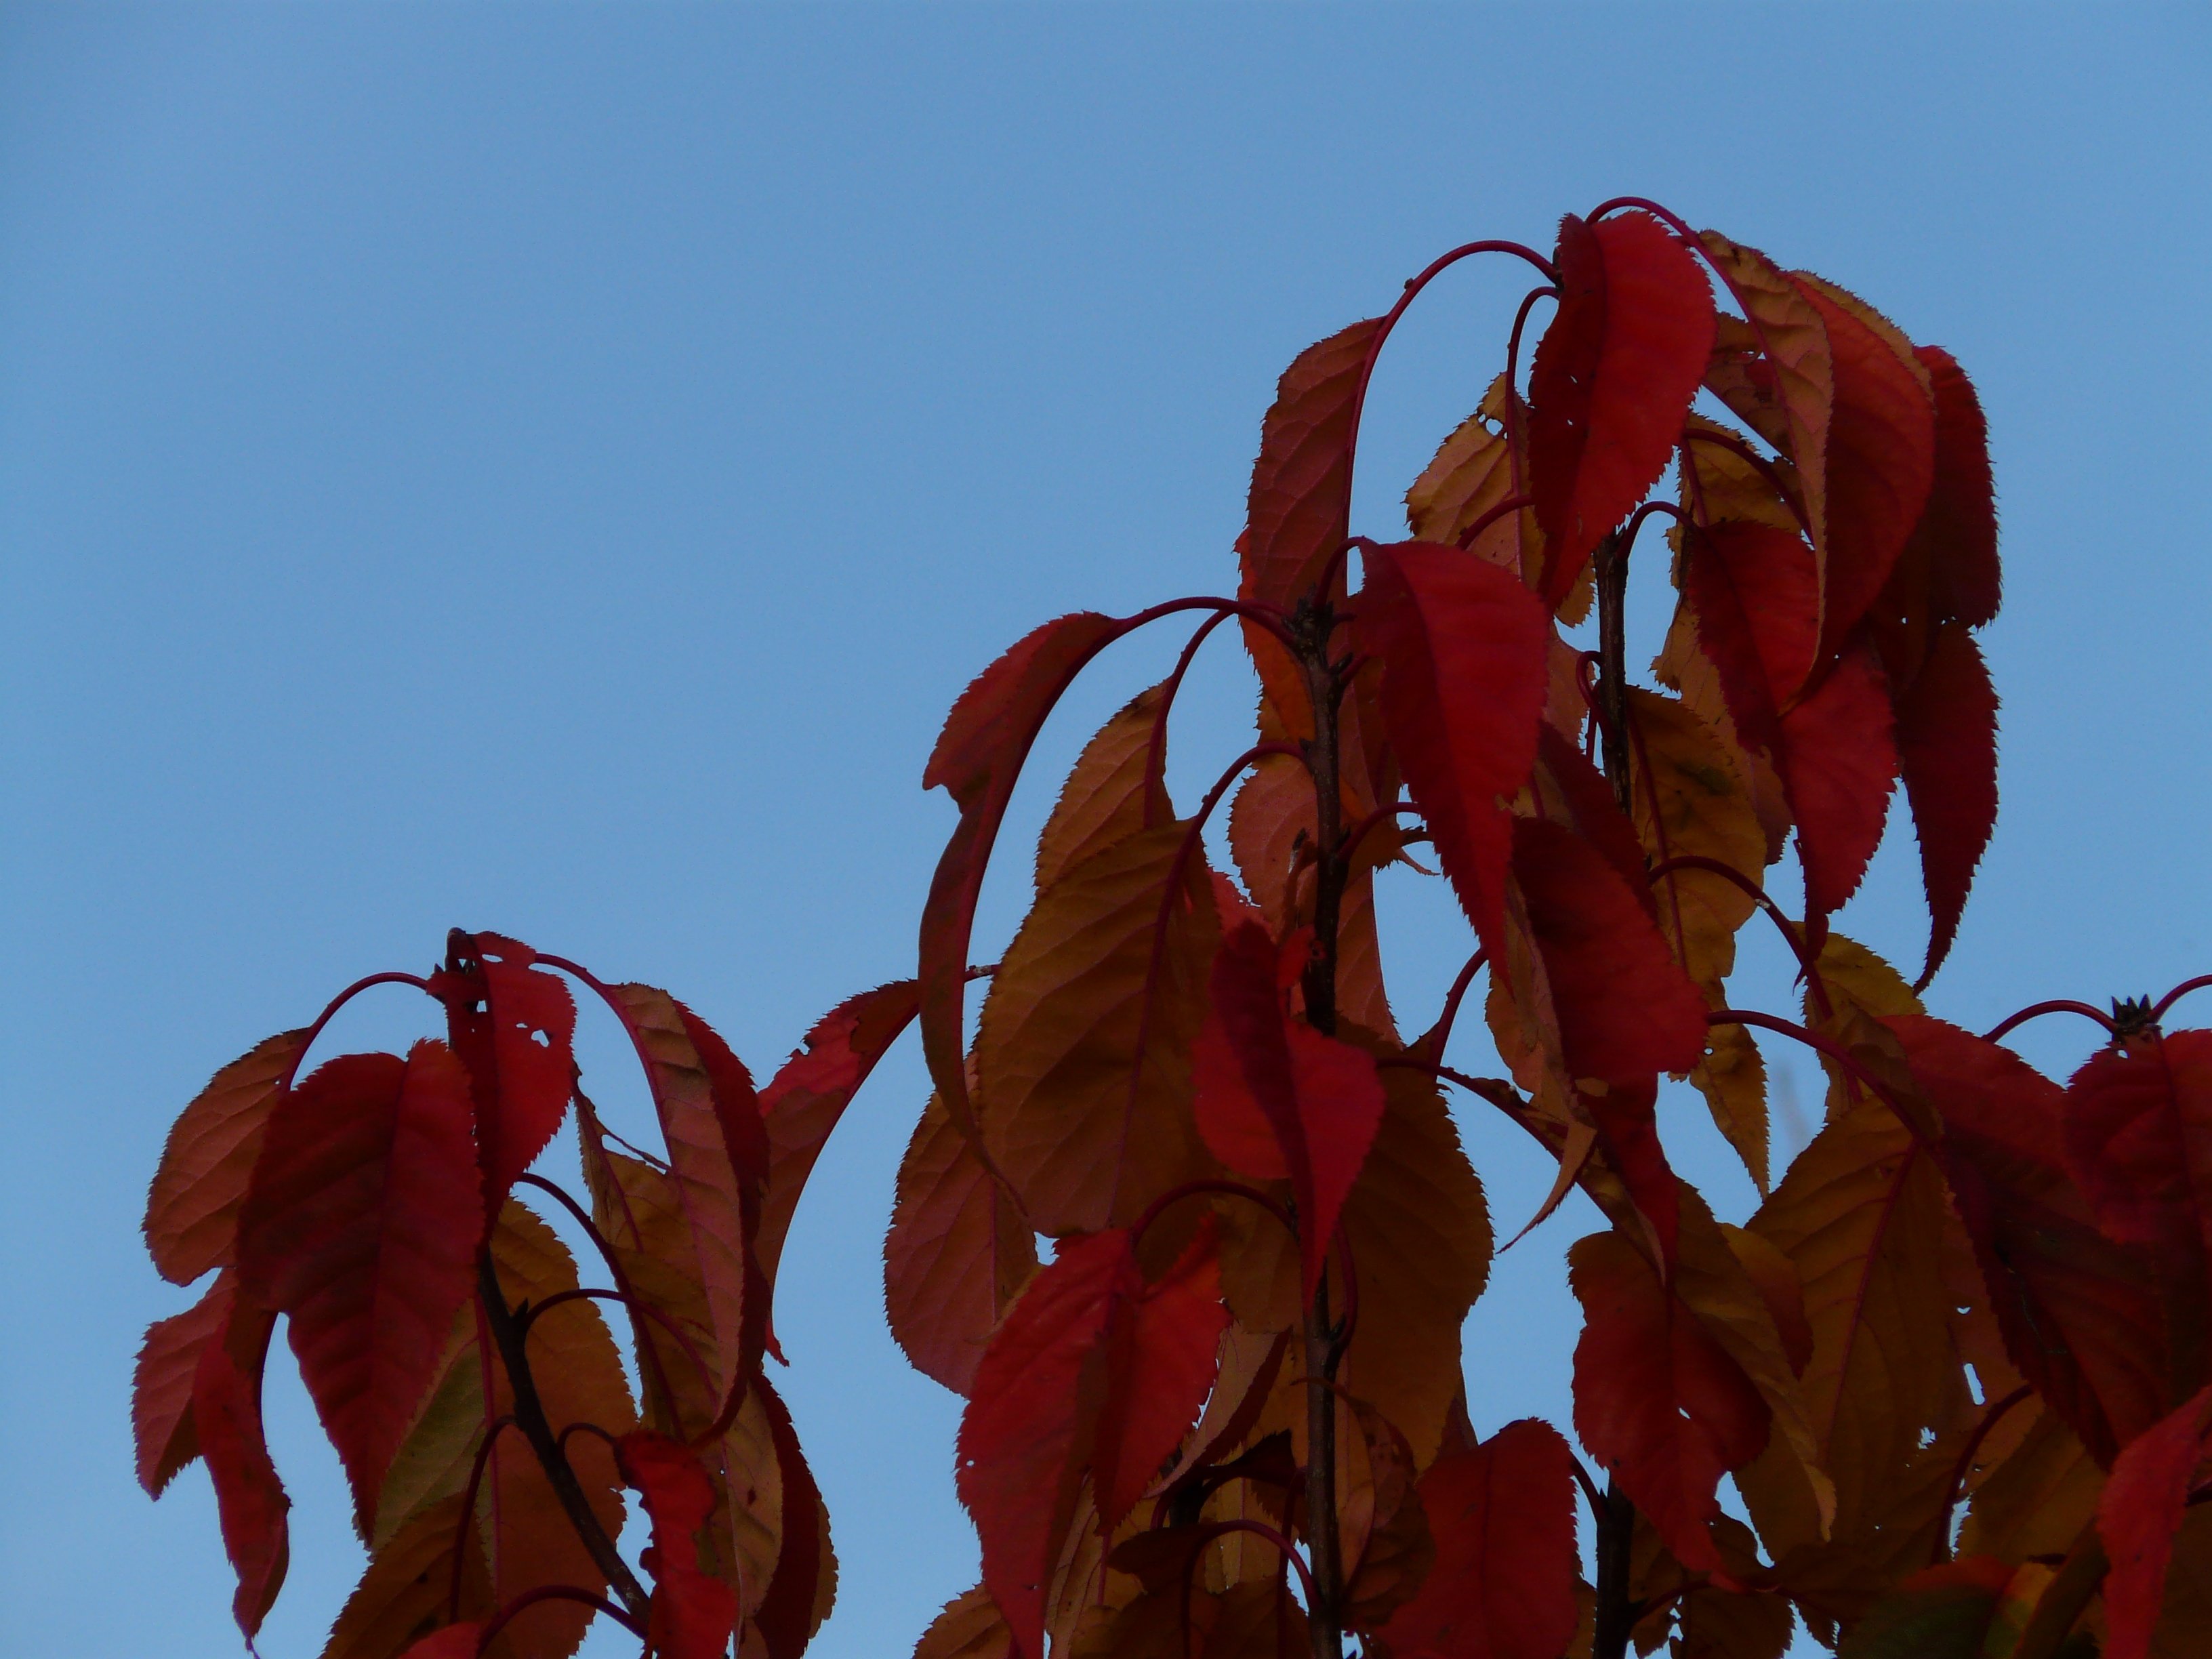
tree, branch, plant, sunlight, leaf, flower, petal, red, color, autumn, season, coloring, leaves, prunus, flowering plant, prunus serrulata, japanese flowering cherry, ornamental cherry, oriental cherry, east asian cherry, woody plant, land plant